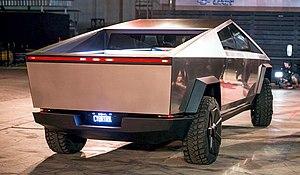
Le Cybertruck est un véhicule utilitaire tout terrain à benne ouverte et 100 % électrique, dont la production par le constructeur automobile américain Tesla est prévue à partir de 2021 aux États-Unis, et 2022 en Europe.